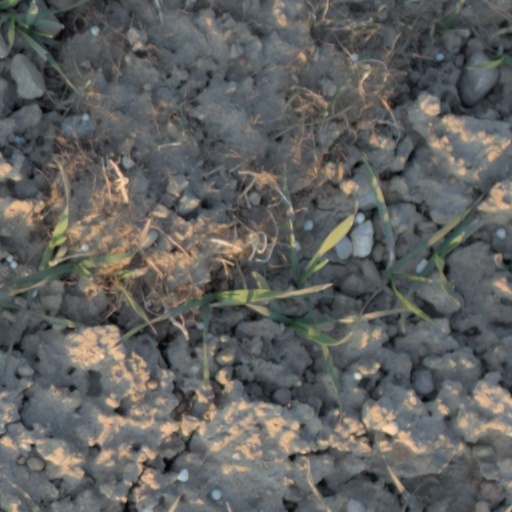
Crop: wheat